Reynaldo Bignone

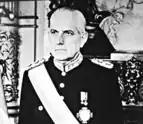
Bignone, in military attire at the Casa Rosada.

He was President of Argentina appointed by the military junta from July 1982 to December 1983, when democracy returned to Argentina.